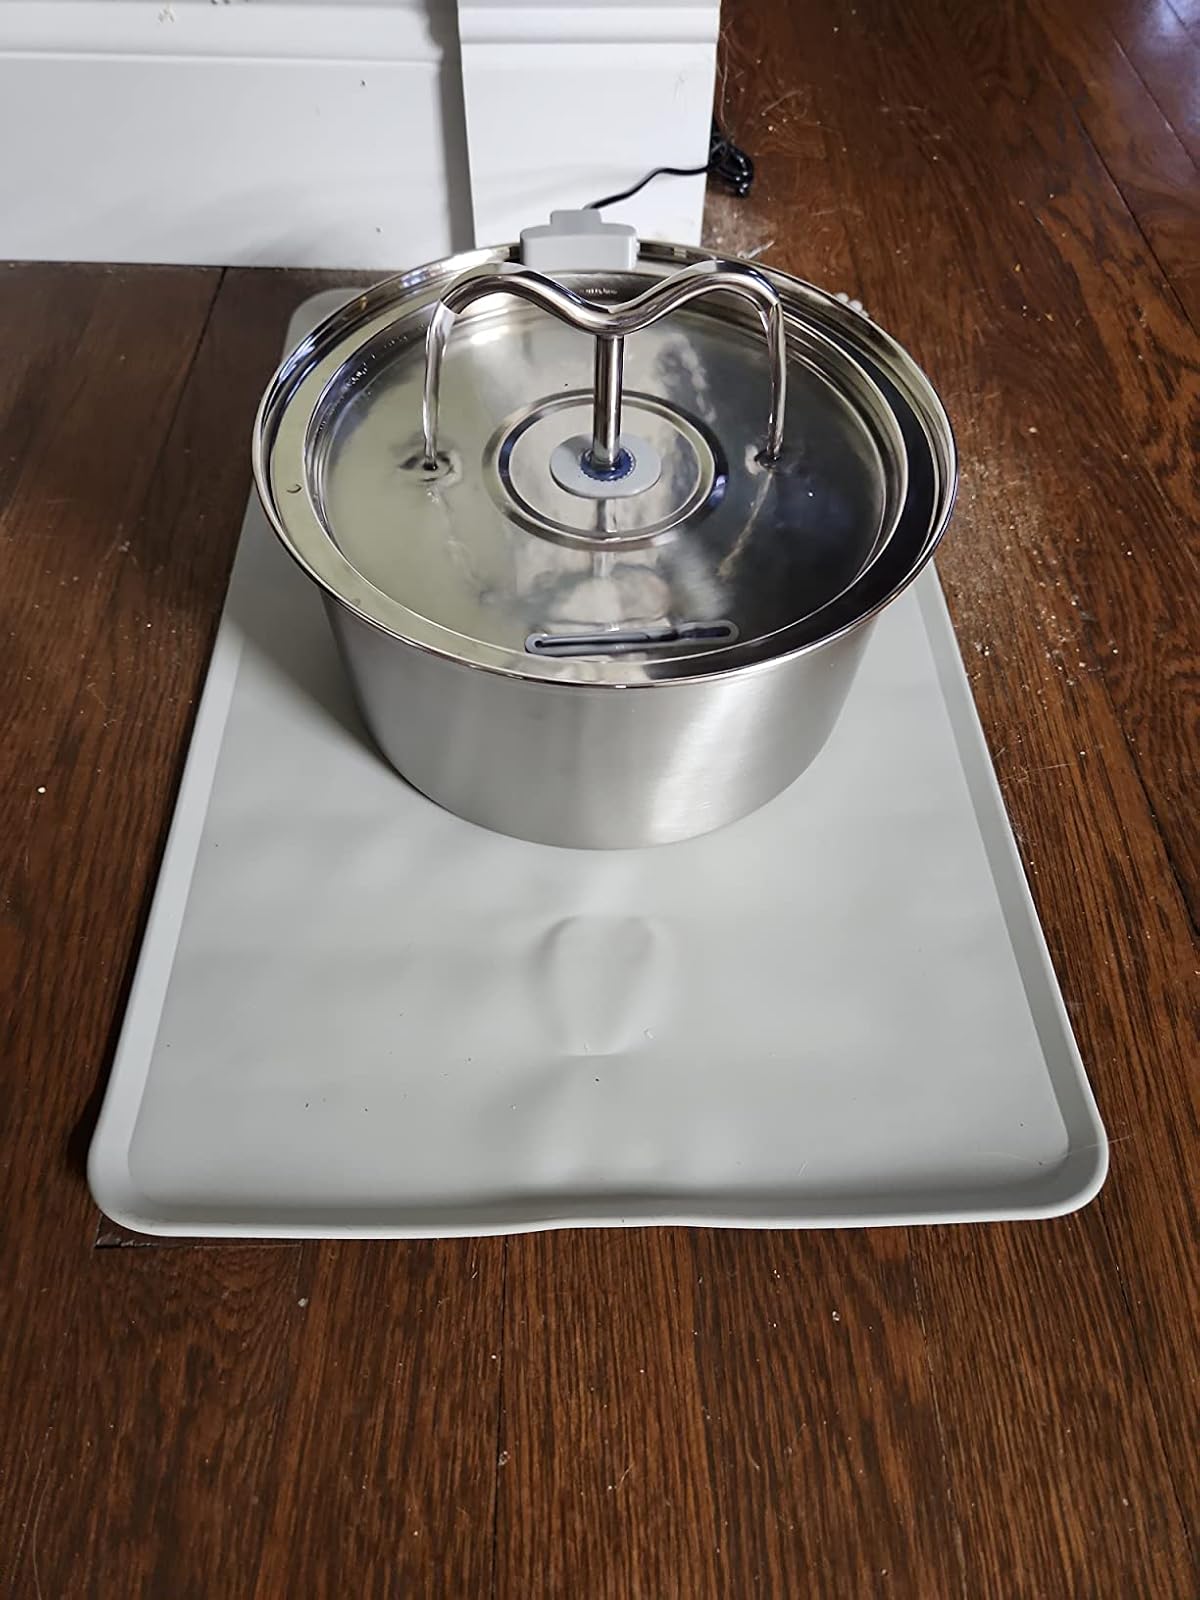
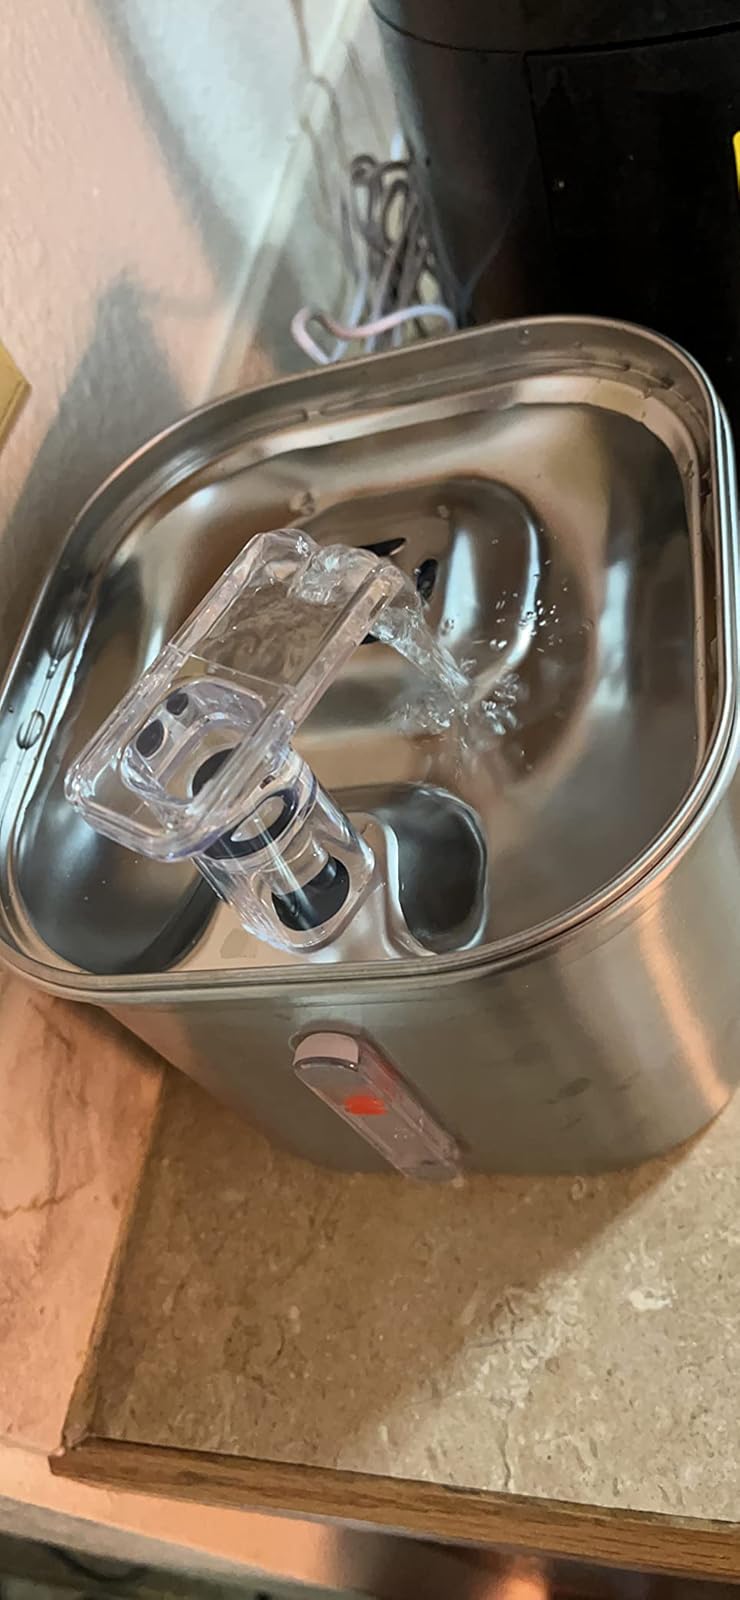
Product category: items_bowl
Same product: no